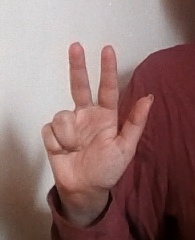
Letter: al